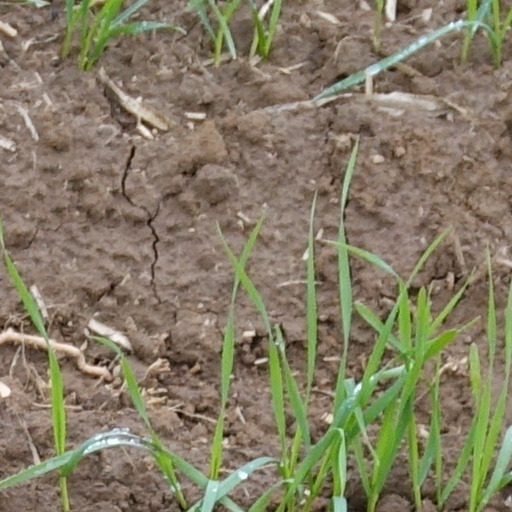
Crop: wheat